Insects in art

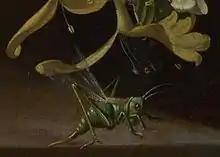
Detail of grasshopper on table in Rachel Ruysch's painting "Flowers in a Vase", c. 1685. National Gallery, London

"Musca depicta" ("painted fly" in Latin) is a depiction of a fly as a conspicuous element of various paintings. This feature was widespread in 15th and 16th centuries paintings and its presence may be explained as a jest; to symbolize the worthiness of even the smallest of God's creations; as an artistic privilege; to show that the portrait is "post mortem"; or as an imitation of works of previous painters.